Katharina Szelinski-Singer

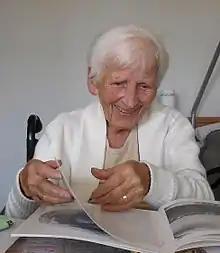
"Katharina Szelinski-Singer" in September 2007

Katharina Szelinski-Singer, born as Katharina Singer (24 May 1918 in Neusassen, nearby Heydekrug, Memelland – 20 December 2010 in Berlin) was a German sculptor. She lived in Berlin from 1945 until her death.